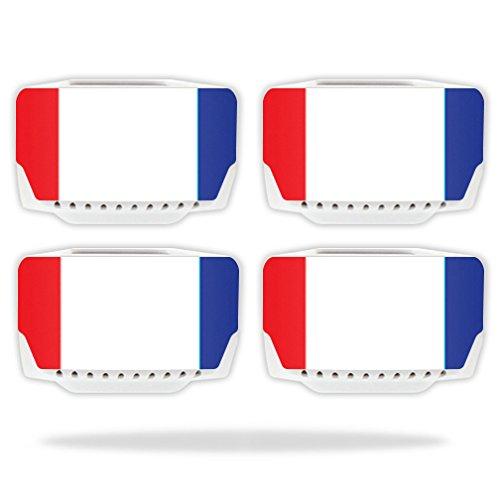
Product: MightySkins Skin Compatible with Blade Chroma Battery Batteries (4 Pack) wrap Cover Sticker Skins Dominican Flag
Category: Toys & Games | Hobbies | Remote & App Controlled Vehicles & Parts | Remote & App Controlled Vehicle Parts
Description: Add style to your Blade Chroma Battery 4 pack.
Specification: ProductDimensions:17x1x11inches|ItemWeight:0.16ounces|ShippingWeight:1pounds|ASIN:B01DDUPZH6|Itemmodelnumber:BLCHROMBAT-DominicanFlag